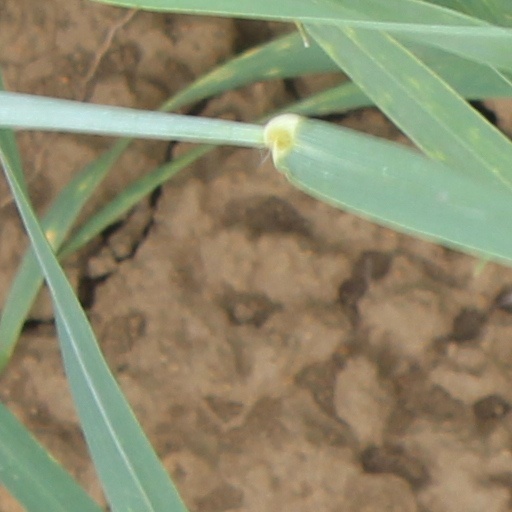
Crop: wheat